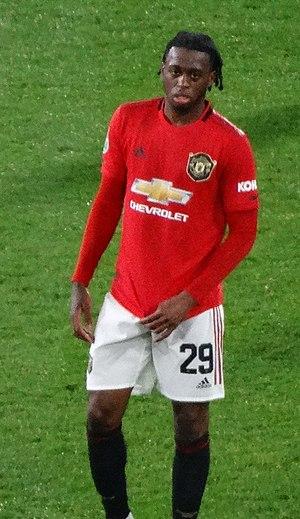
Aaron Wan-Bissaka, né le 26 novembre 1997 à Croydon, est un footballeur anglais qui évolue au poste de défenseur à Manchester United.